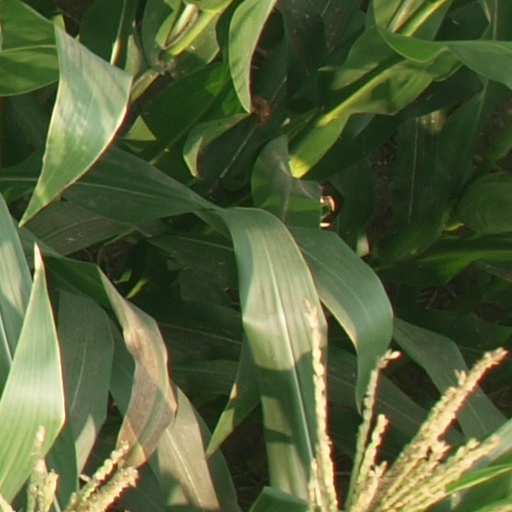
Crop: maize; corn